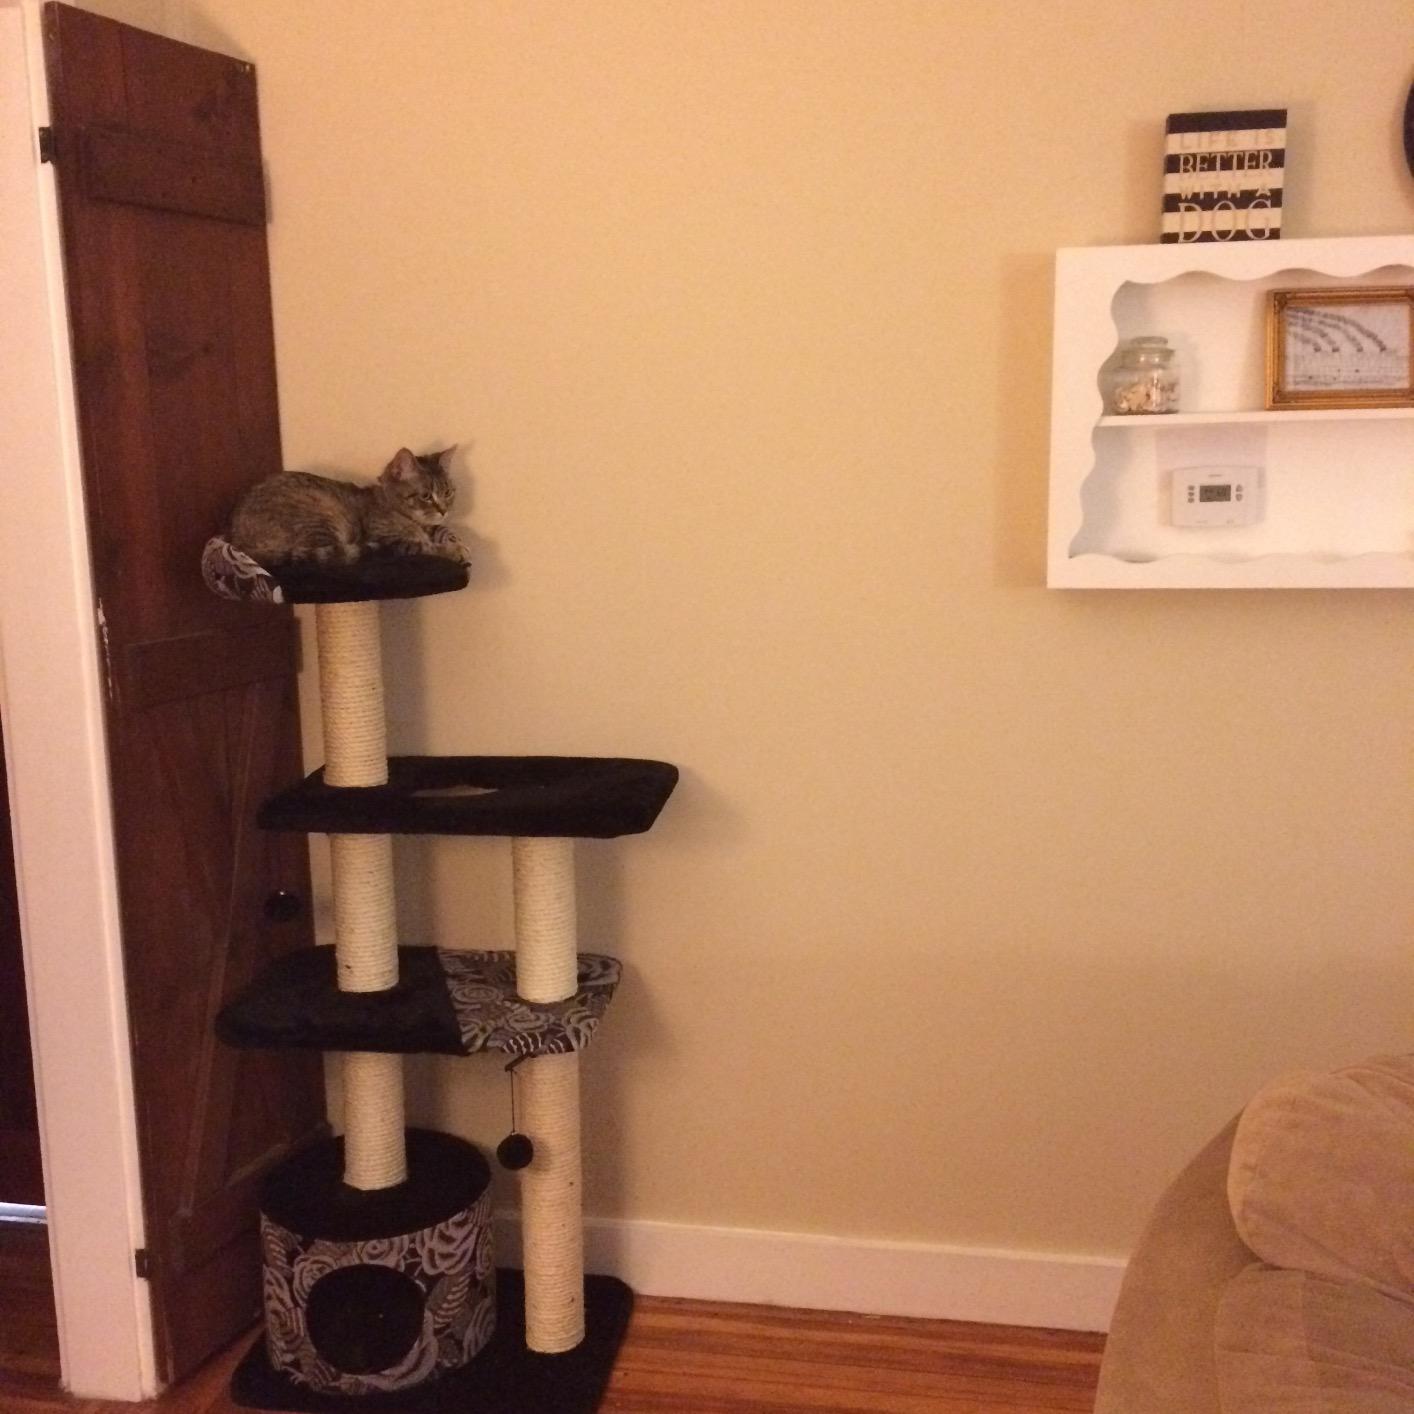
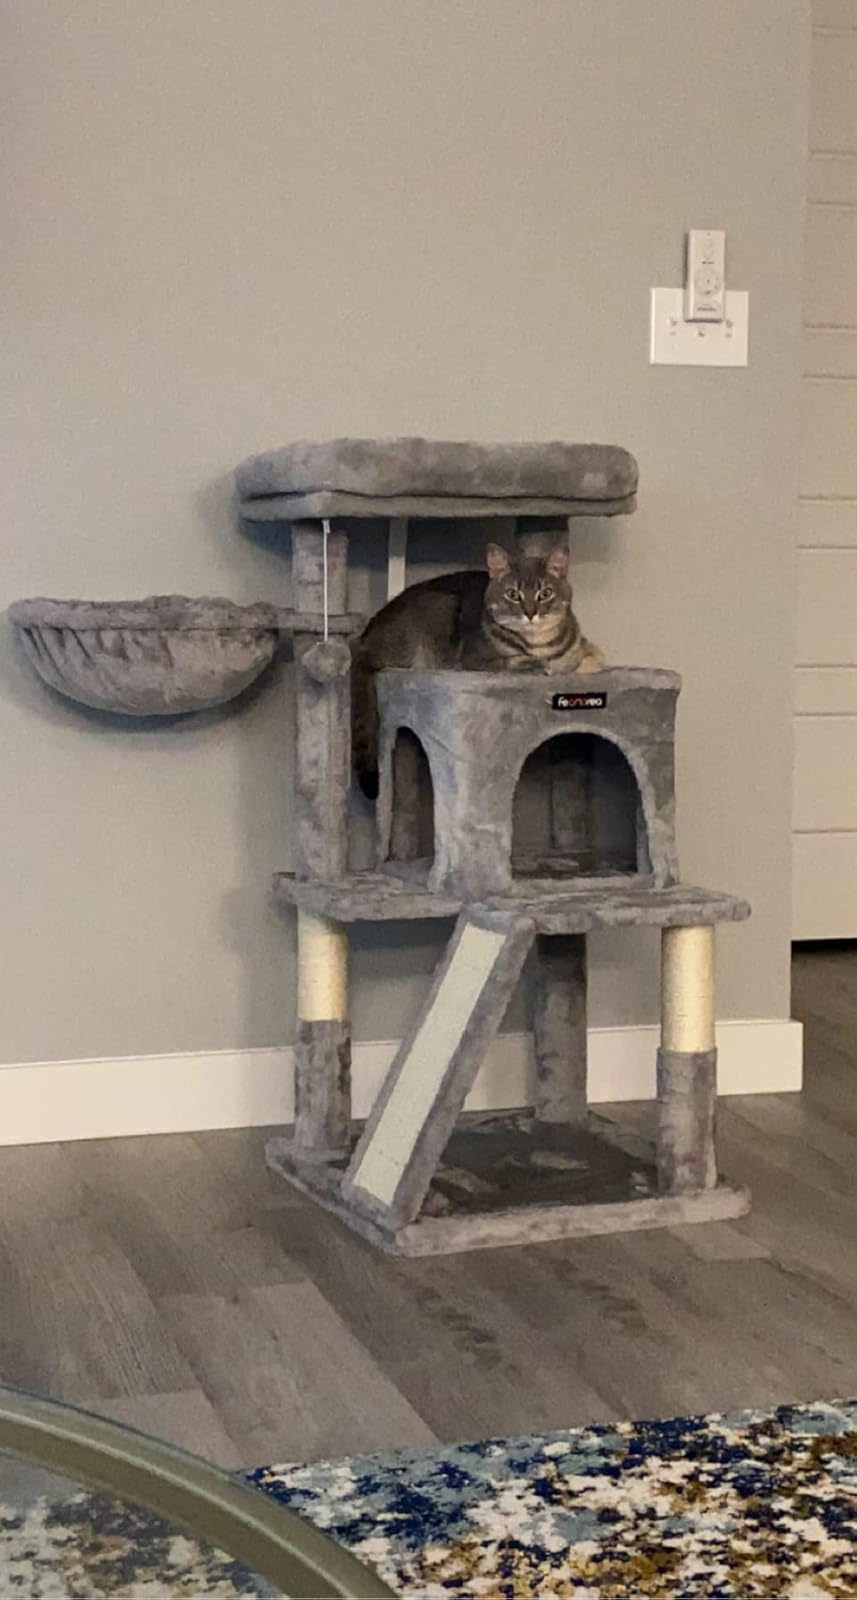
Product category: items_cat tree
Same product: no